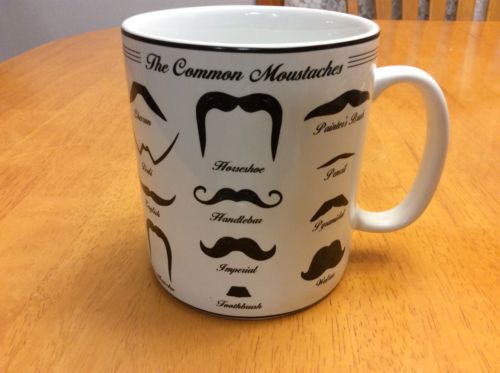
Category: mug